William R. Pettiford

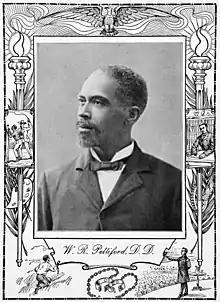
W R Pettiford in 1902

In 1895 he wrote "Divinity in Wedlock" about Christian marriage. In 1899 he was a predominant delegate at the annual meeting of the National Afro-American Council in Chicago led by Alexander Walters. In the late 1890s, Pettiford and other pastors petitioned the city to form the first public high school for African Americans in Birmingham called Industrial High School. The school opened in September 1900 with Arthur H. Parker principal in the Cameron Building and held its first graduation at the Sixteenth Street Baptist Church in 1904. In September 1902, he led the local organization for relief of the victims of the Shiloh Baptist Church stampede that killed over 100 people during a speech given by Booker T. Washington He was again an Alabama delegate-at-large to the 1908 Republican National Convention in Chicago.